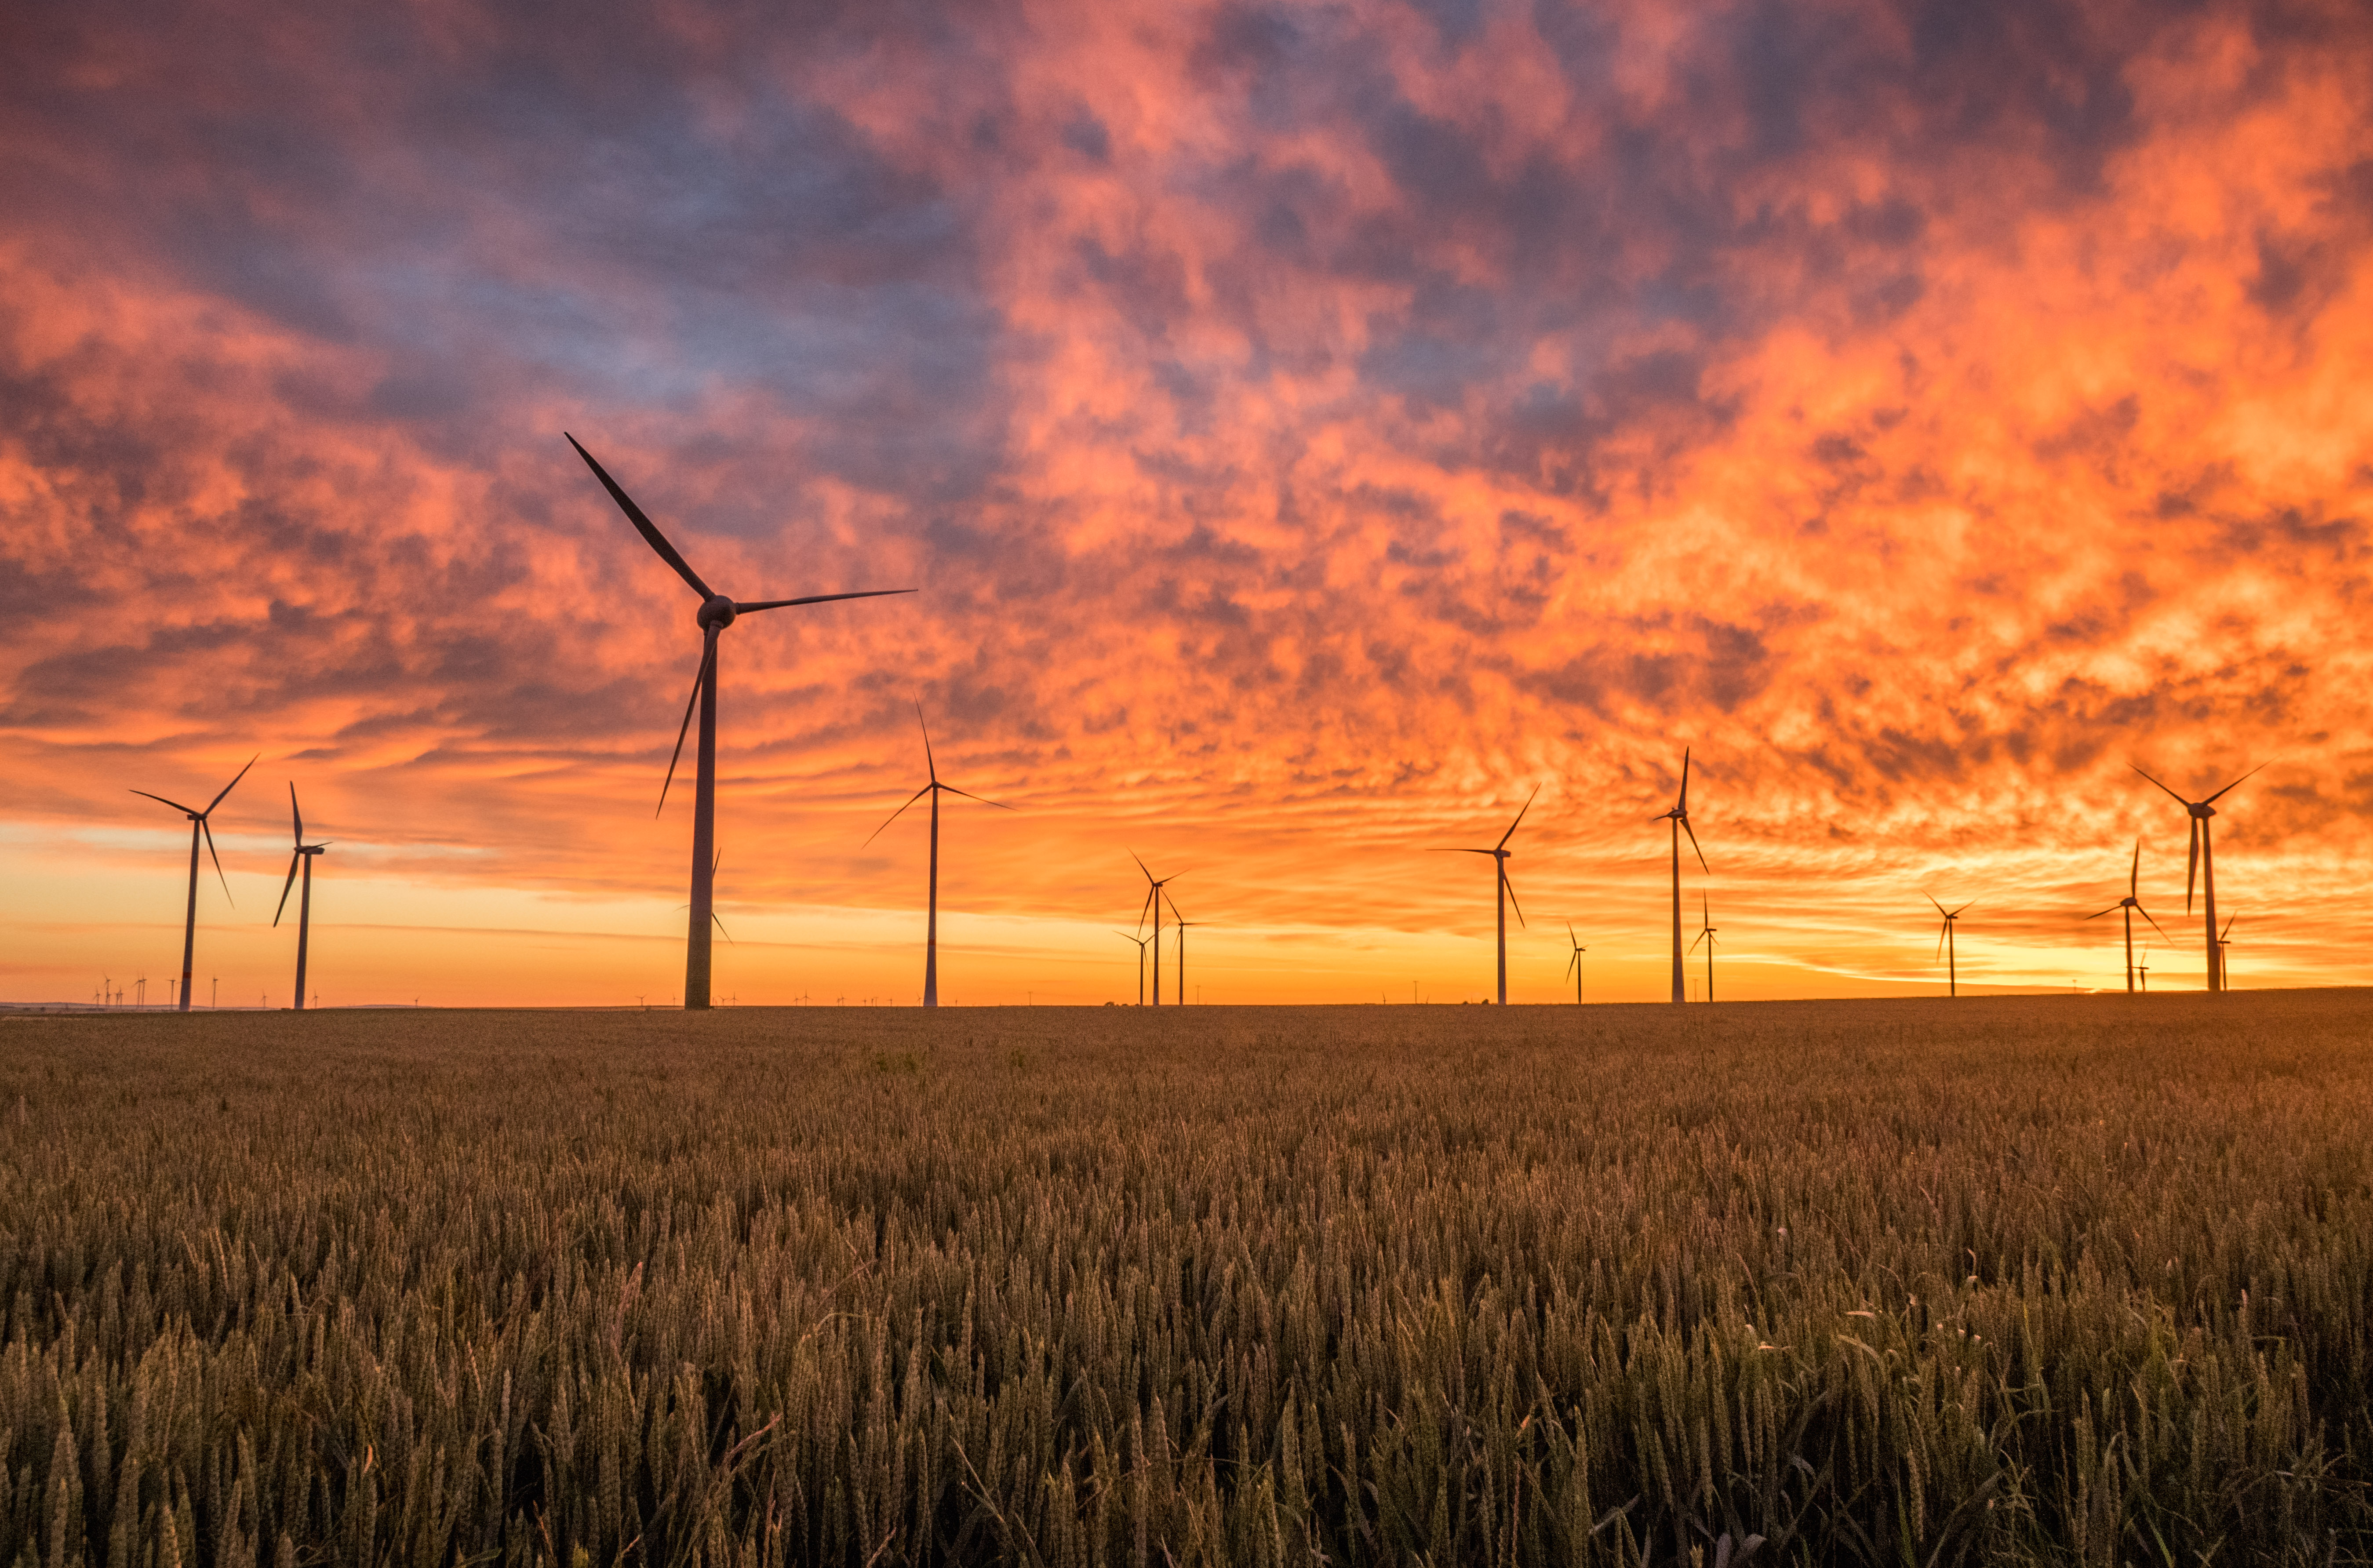
landscape, grass, horizon, silhouette, cloud, sky, sunrise, sunset, field, prairie, sunlight, morning, wind, dawn, dusk, evening, crop, agriculture, plain, clouds, grassland, wind farm, windmills, rural area, grass family